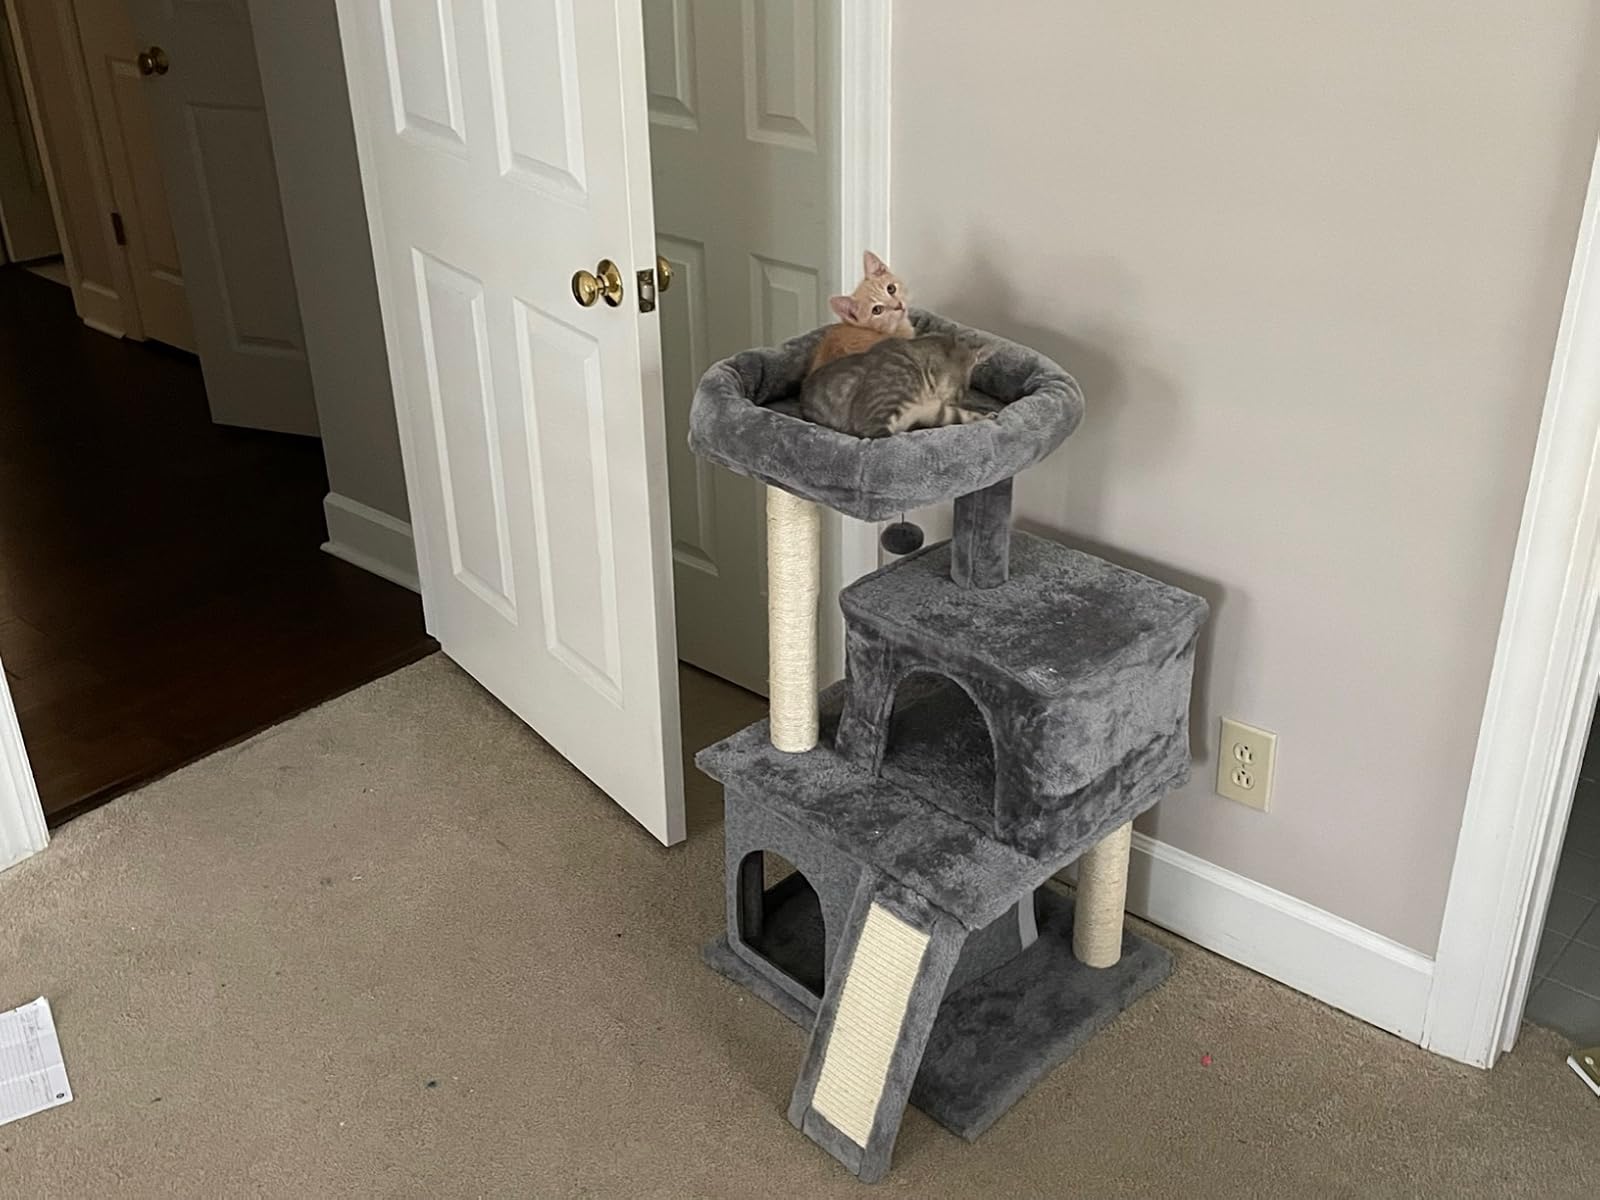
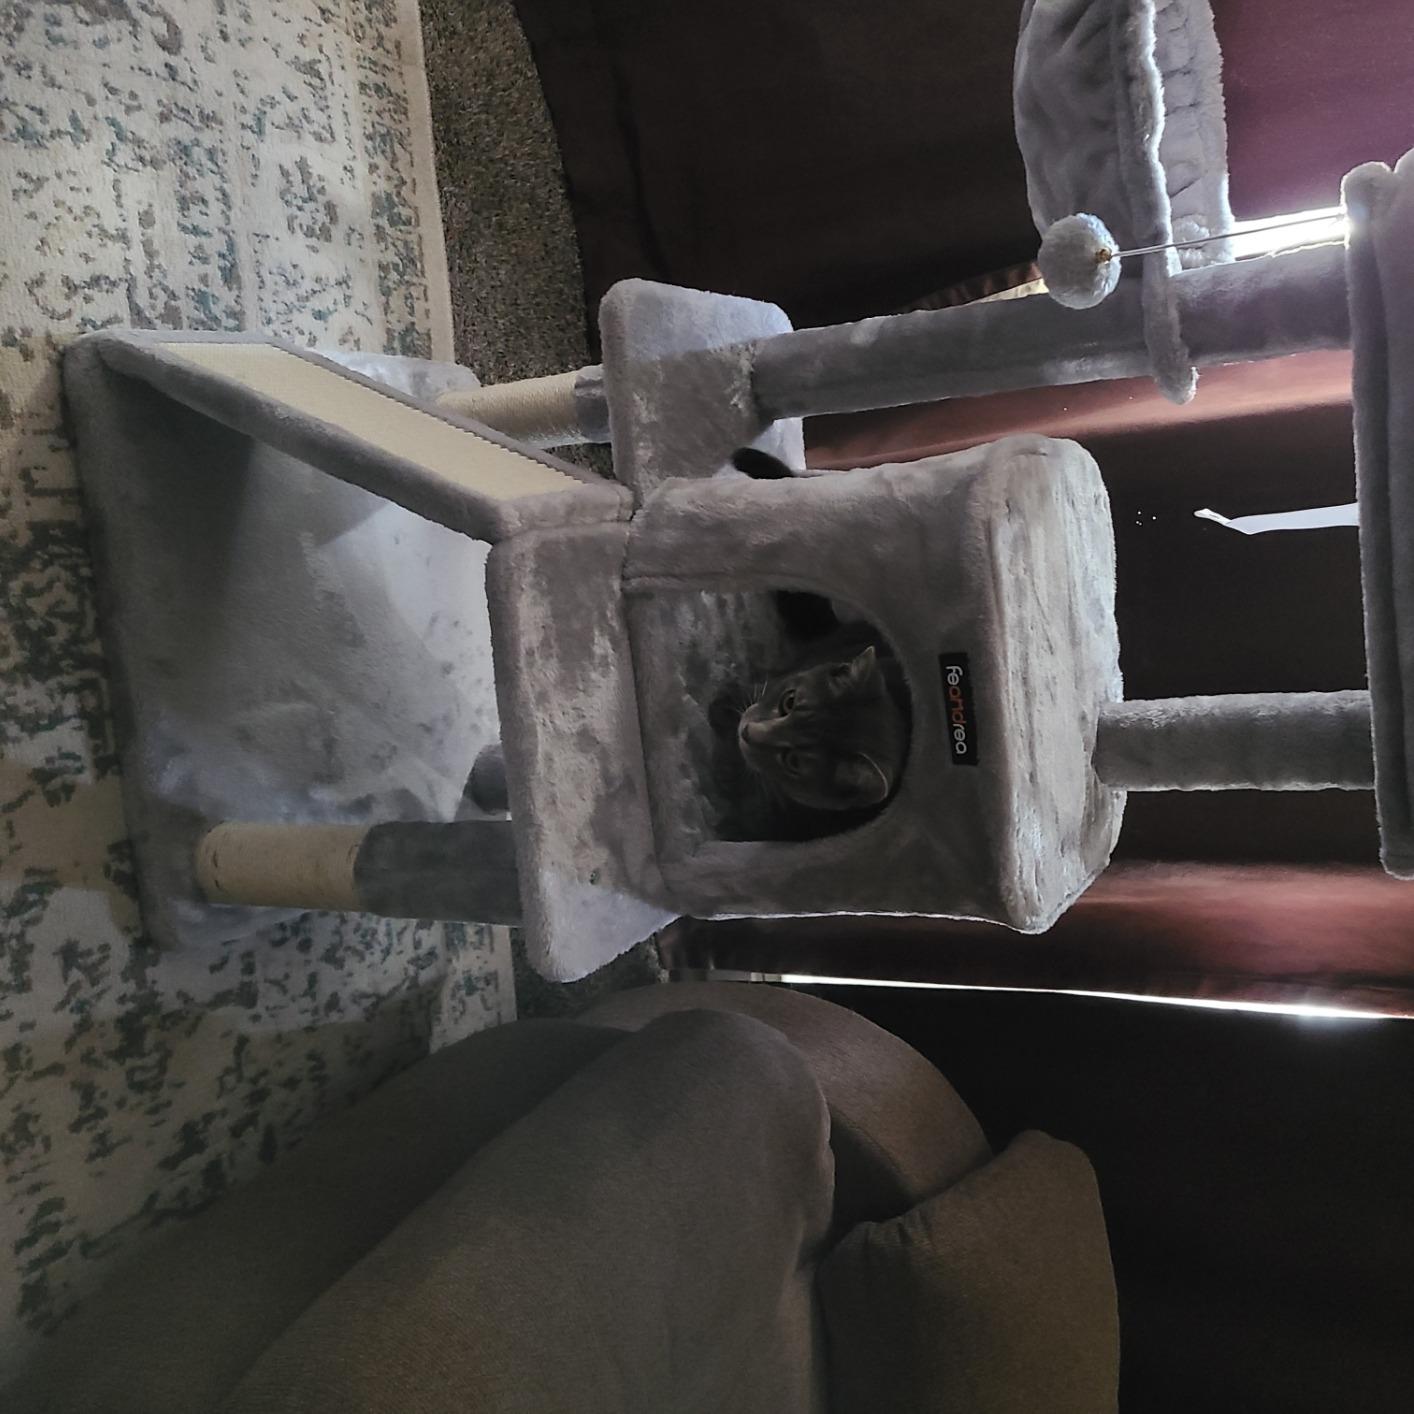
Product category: items_cat tree
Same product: no